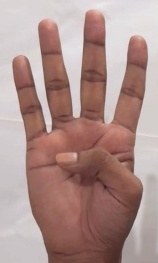
ASL sign: 4